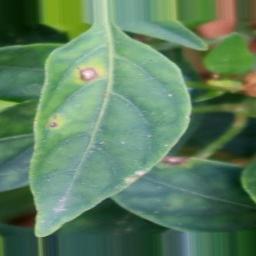
Label: cercospora